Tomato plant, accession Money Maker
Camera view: vertical (180 deg); turntable rotation: 0 degrees
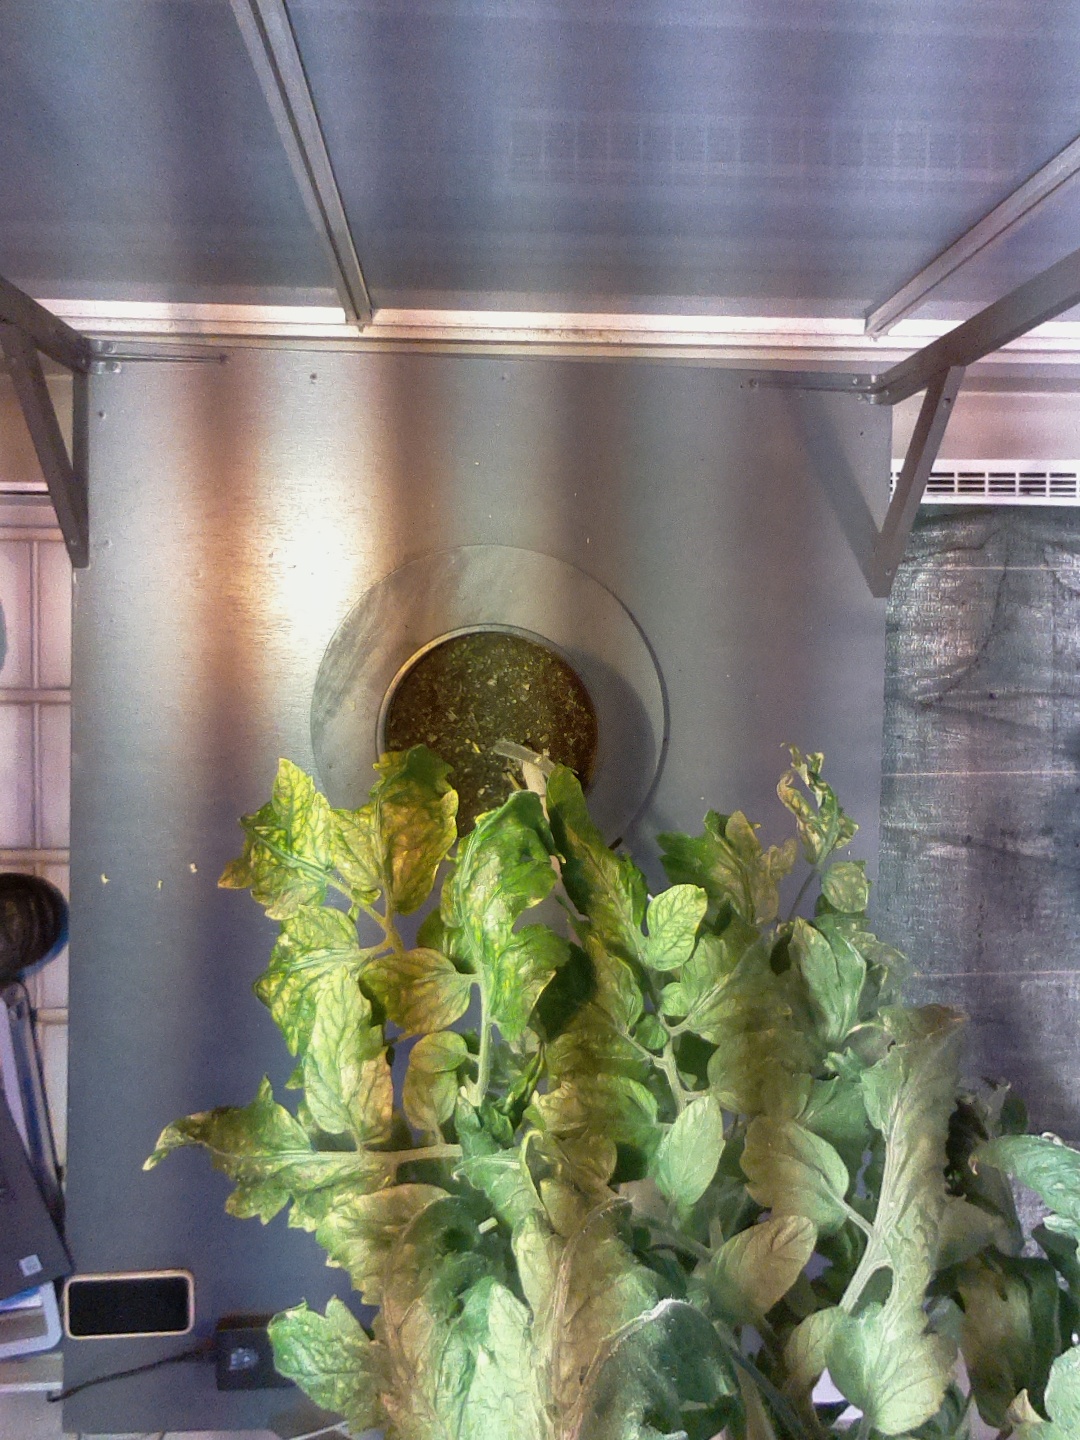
BBCH growth stage 77: 70%-80% of final fruit size